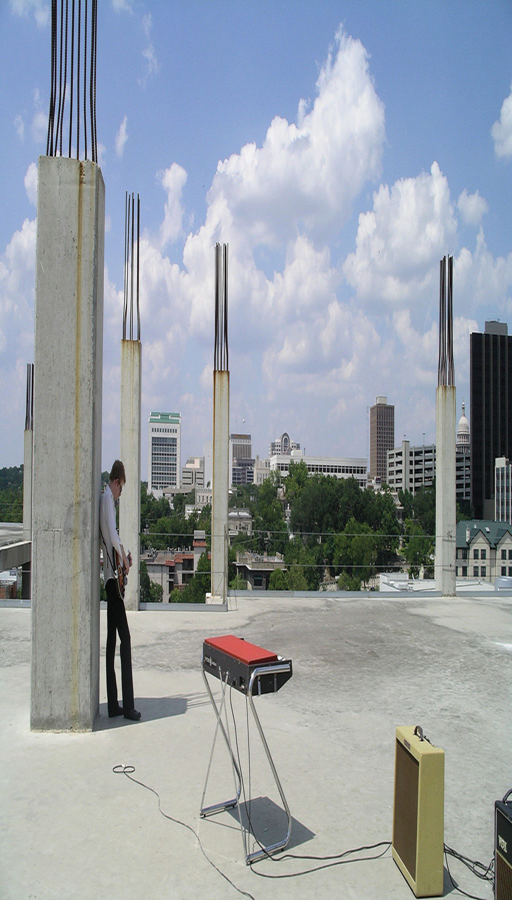
person on top of the never - finished building for the video